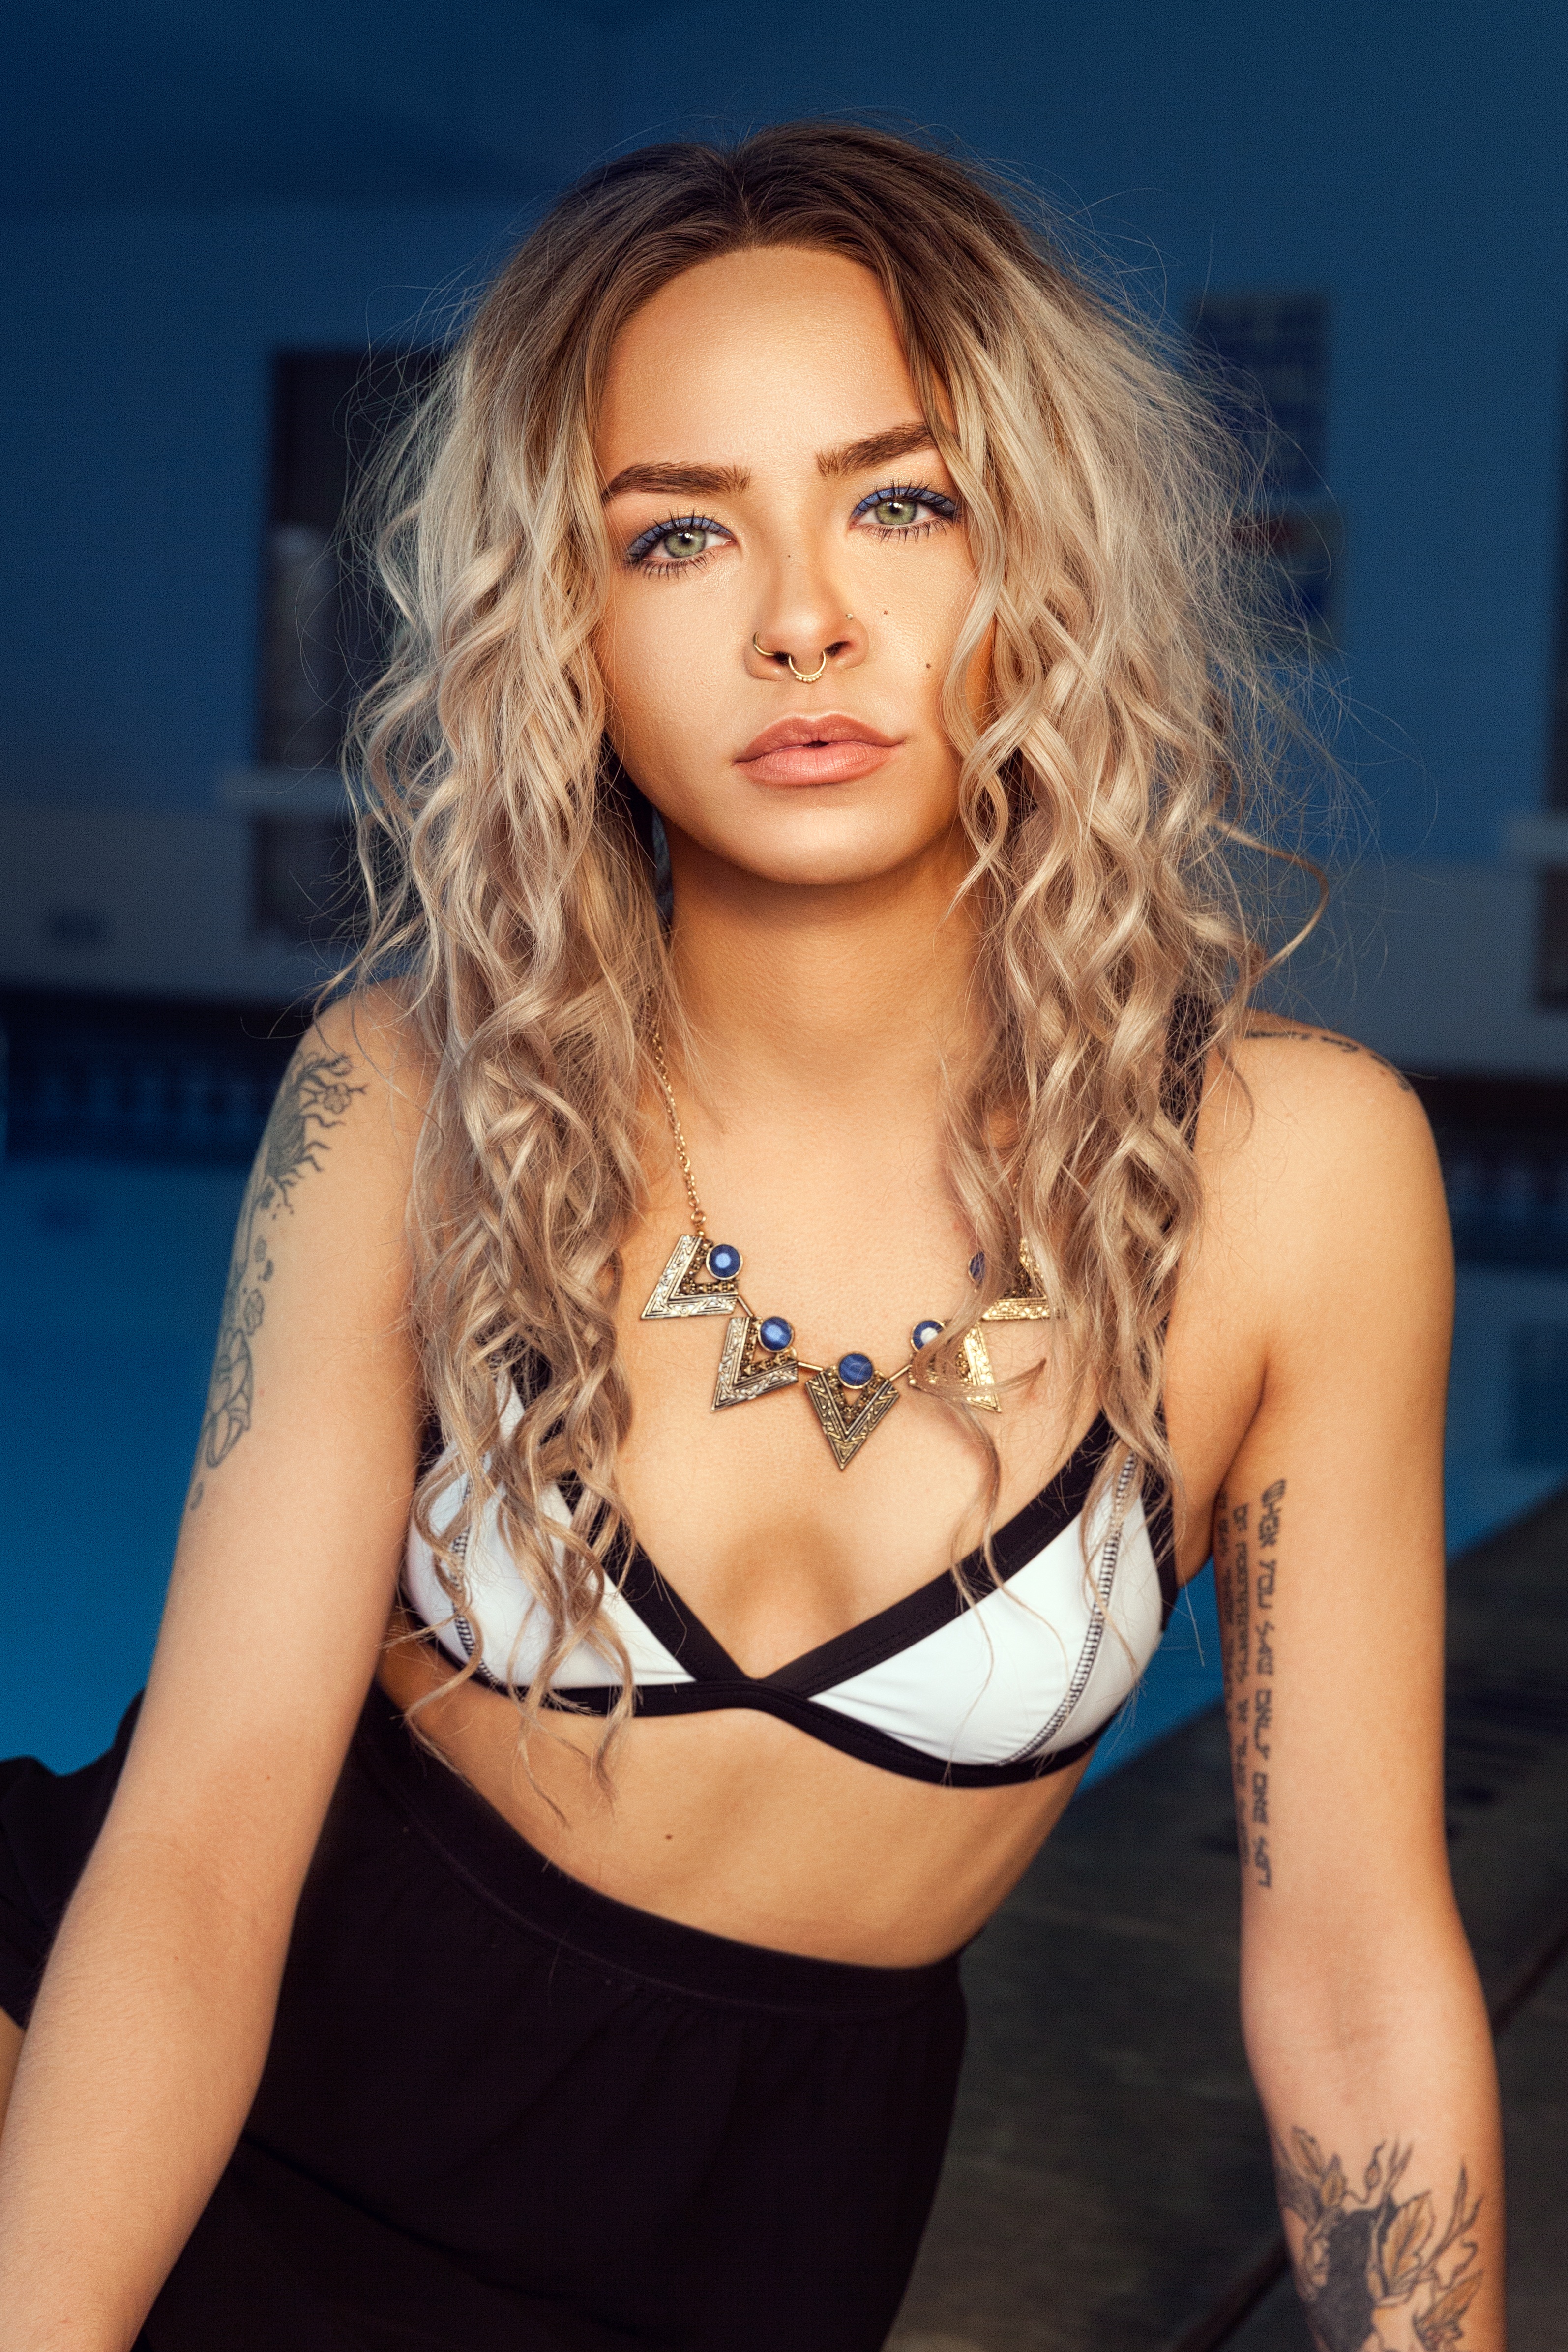
person, girl, woman, hair, photography, female, singer, portrait, model, tattoo, fashion, profession, lady, blonde, hairstyle, necklace, chest, long hair, black hair, thigh, beauty, blond, abdomen, photo shoot, brown hair, art model, supermodel